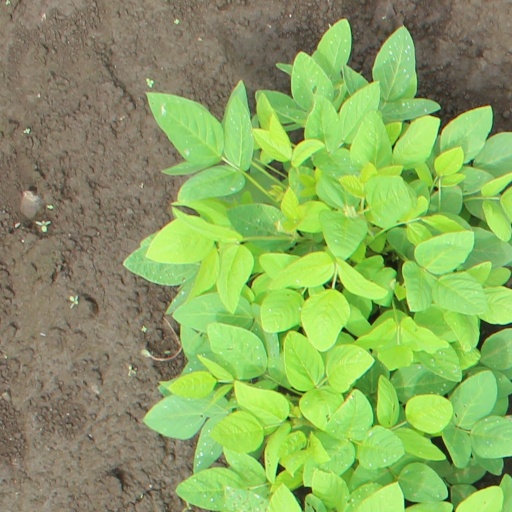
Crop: soybean